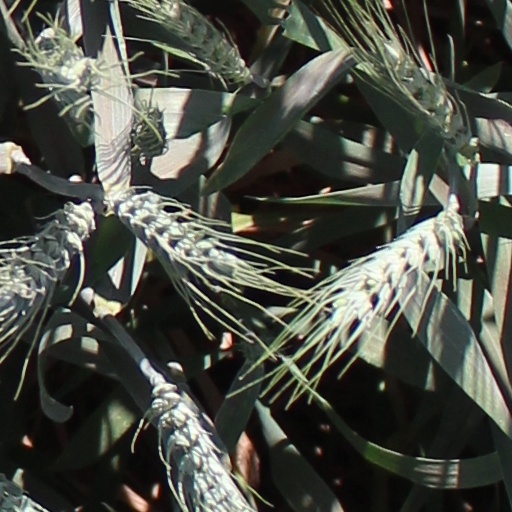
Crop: wheat